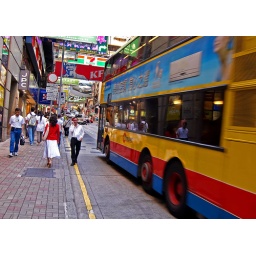
A bus speeds by a sidewalk in Central, Hong Kong.